Cypher (Marvel Comics)

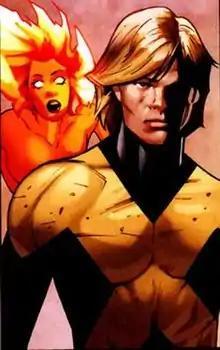
Cypher from "X-Men Legacy" #235 by Greg Land.

Cypher (Douglas Aaron "Doug" Ramsey) is a character appearing in American comic books published by Marvel Comics. The character appears usually in the X-Men family of books, in particular those featuring the New Mutants, of which Cypher has been a member. Cypher belongs to the subspecies of humans called mutants, who are born with superhuman abilities. He is able to easily understand any language, whether spoken or written.